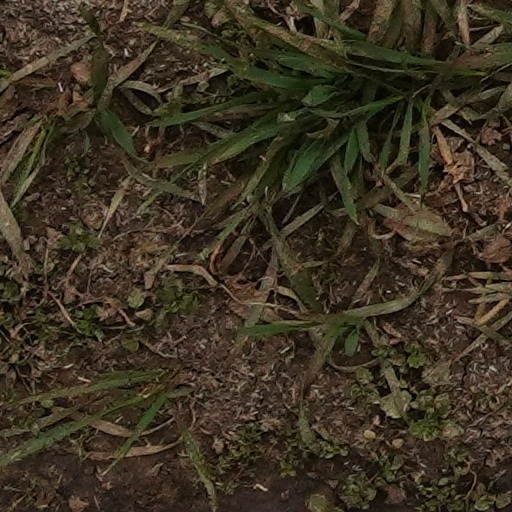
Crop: wheat